Presidency of James K. Polk

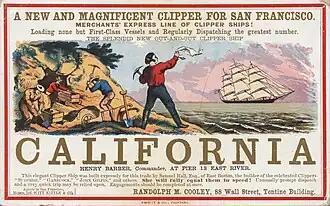
The California Gold Rush began under Polk.

Authoritative word of the discovery of gold in California did not arrive in Washington until after the 1848 election, by which time Polk was a lame duck. Polk was delighted by the discovery of gold, seeing it as validation of his stance on expansion, and he referred to the discovery several times in his final annual message to Congress that December. Shortly thereafter, actual samples of the California gold arrived, and Polk sent a special message to Congress on the subject. The message, confirming less authoritative reports, caused large numbers of people to move to California, both from the U.S. and abroad, thus helping to spark the California Gold Rush. The California gold rush injected large quantities of gold into the U.S. economy, helping to ease a long-term shortage of gold coins. In large because of this gold, the Whigs were unable to whip up popular enthusiasm for a revival of the national bank after Polk left office.